USS Wichita (CA-45)

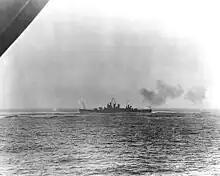
"Wichita" in a gunnery duel with "Jean Bart"

At the end of October, "Wichita" was assigned to Task Group 34.1, under the command of Rear Admiral H. Kent Hewitt, who flew his flag in . The Task Group also included the battleship and "Tuscaloosa". The ships were assigned to provide gunfire support for Operation Torch, the invasion of French North Africa. "Wichita" participated in the Naval Battle of Casablanca, which began early on the morning of 8 November. The ships were tasked with neutralizing the primary French defenses, which included coastal guns on El Hank, several submarines, and the incomplete battleship which lay at anchor in the harbor. "Wichita" and "Tuscaloosa" initially engaged the French batteries on El Hank and the French submarine pens, while "Massachusetts" attacked "Jean Bart". French naval forces, led by the cruiser , put up a stubborn defense.